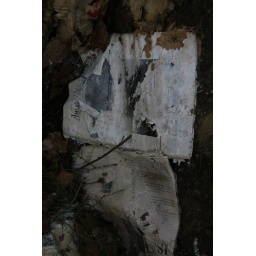
clarence newton road - near blowing rock - january 1 2009